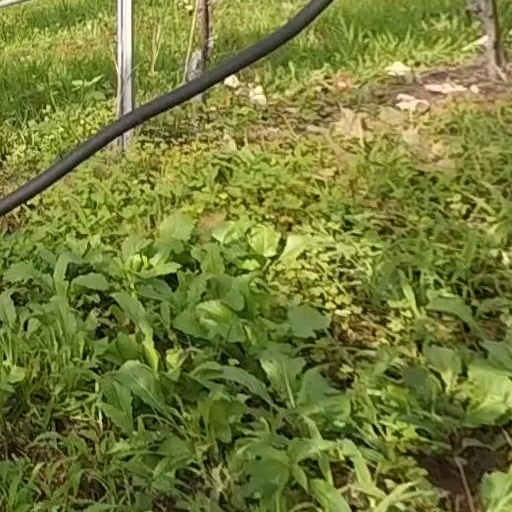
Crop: grape